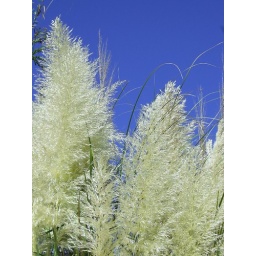
Pampas grass against an unusually blue Oak Park sky